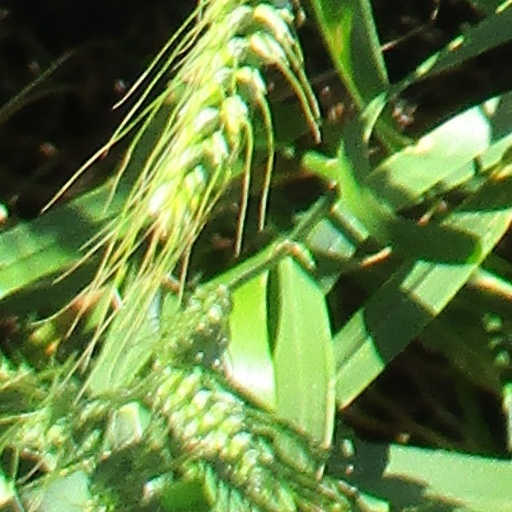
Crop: wheat